Pain in amphibians

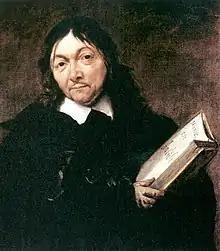
René Descartes

Pain is an aversive sensation and feeling associated with actual, or potential, tissue damage. It is widely accepted by a broad spectrum of scientists and philosophers that non-human animals can perceive pain, including pain in amphibians.